List of Chinese monarchs

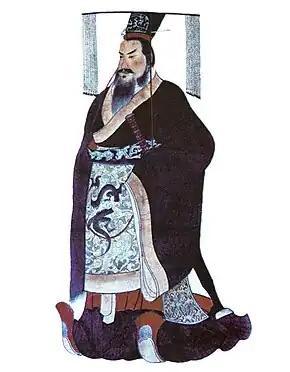
illustration of Qin Shi Huang

The Chinese monarchs were the rulers of China during Ancient and Imperial periods. The earliest rulers in traditional Chinese historiography are of mythological origin, and followed by the Xia dynasty of highly uncertain and contested historicity. During the subsequent Shang and Zhou (1046–256 BCE) dynasties, rulers were referred to as "Wang" , meaning king. China was fully united for the first time by Qin Shi Huang (259–210 BCE), who established the first Imperial dynasty, adopting the title "Huangdi", meaning Emperor, which remained in use until the Imperial system's fall in 1912.